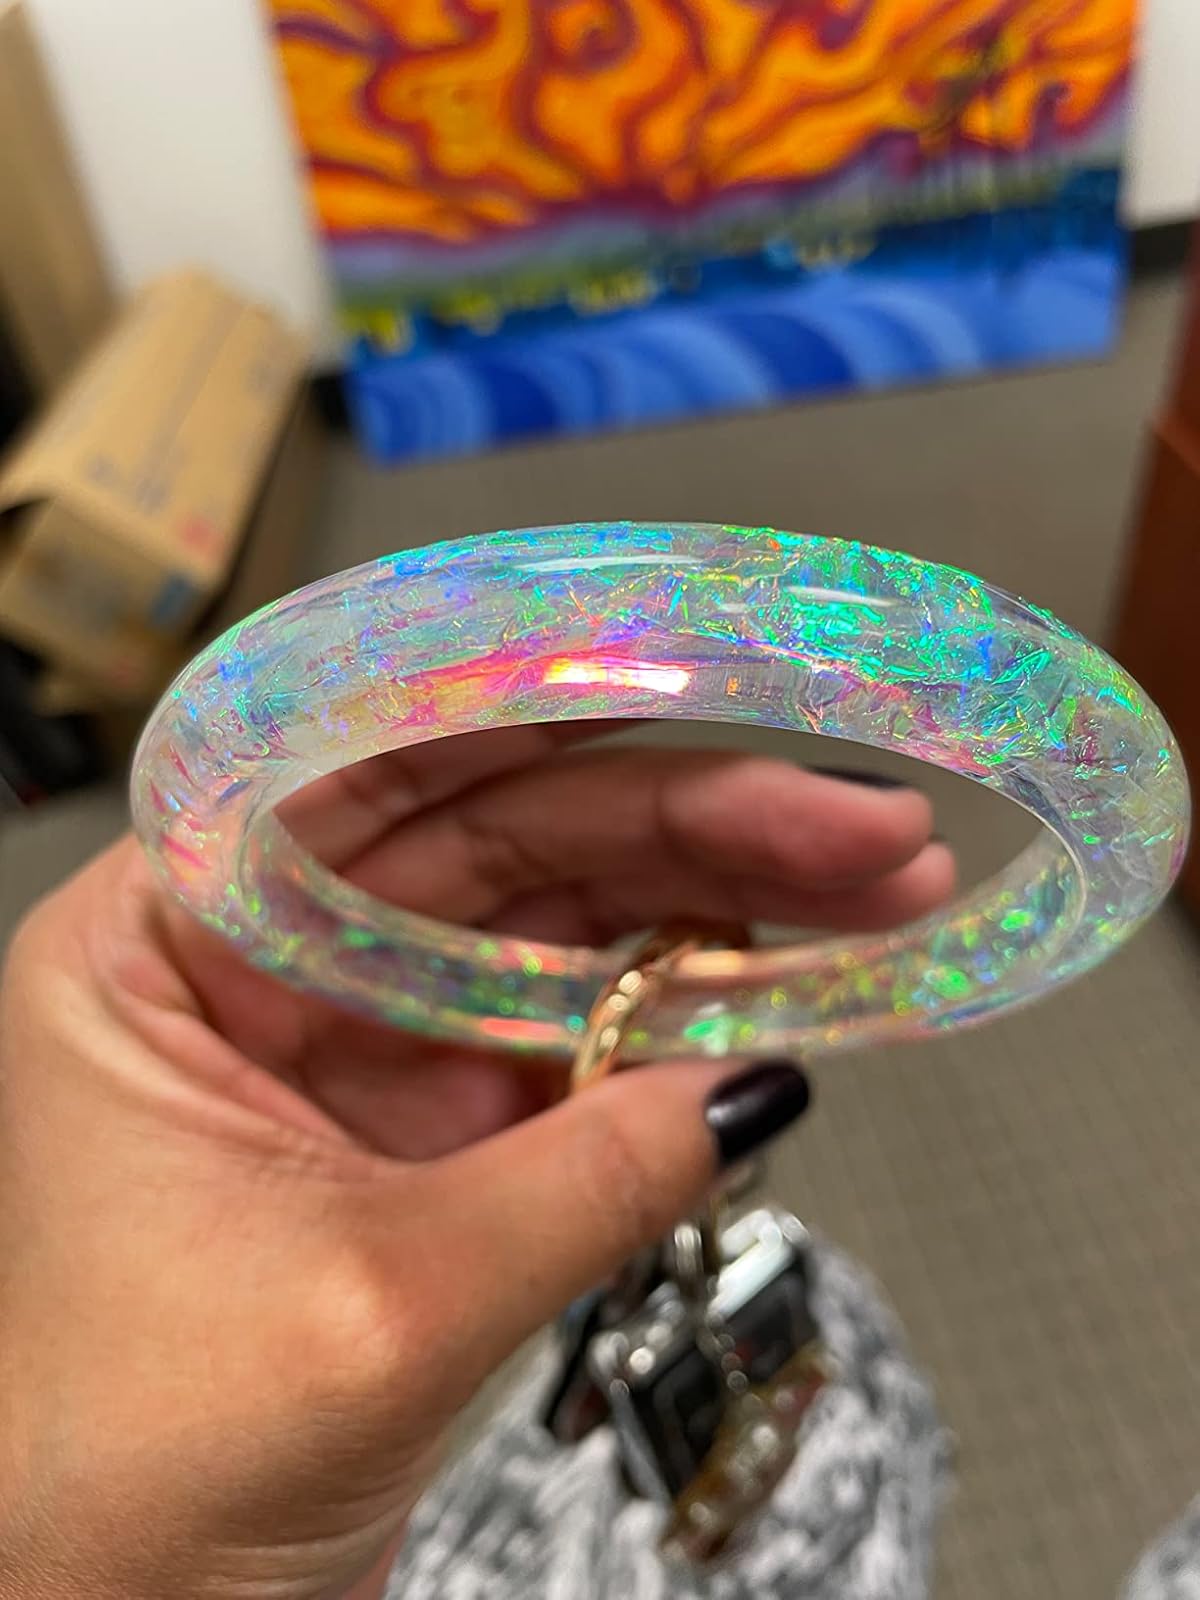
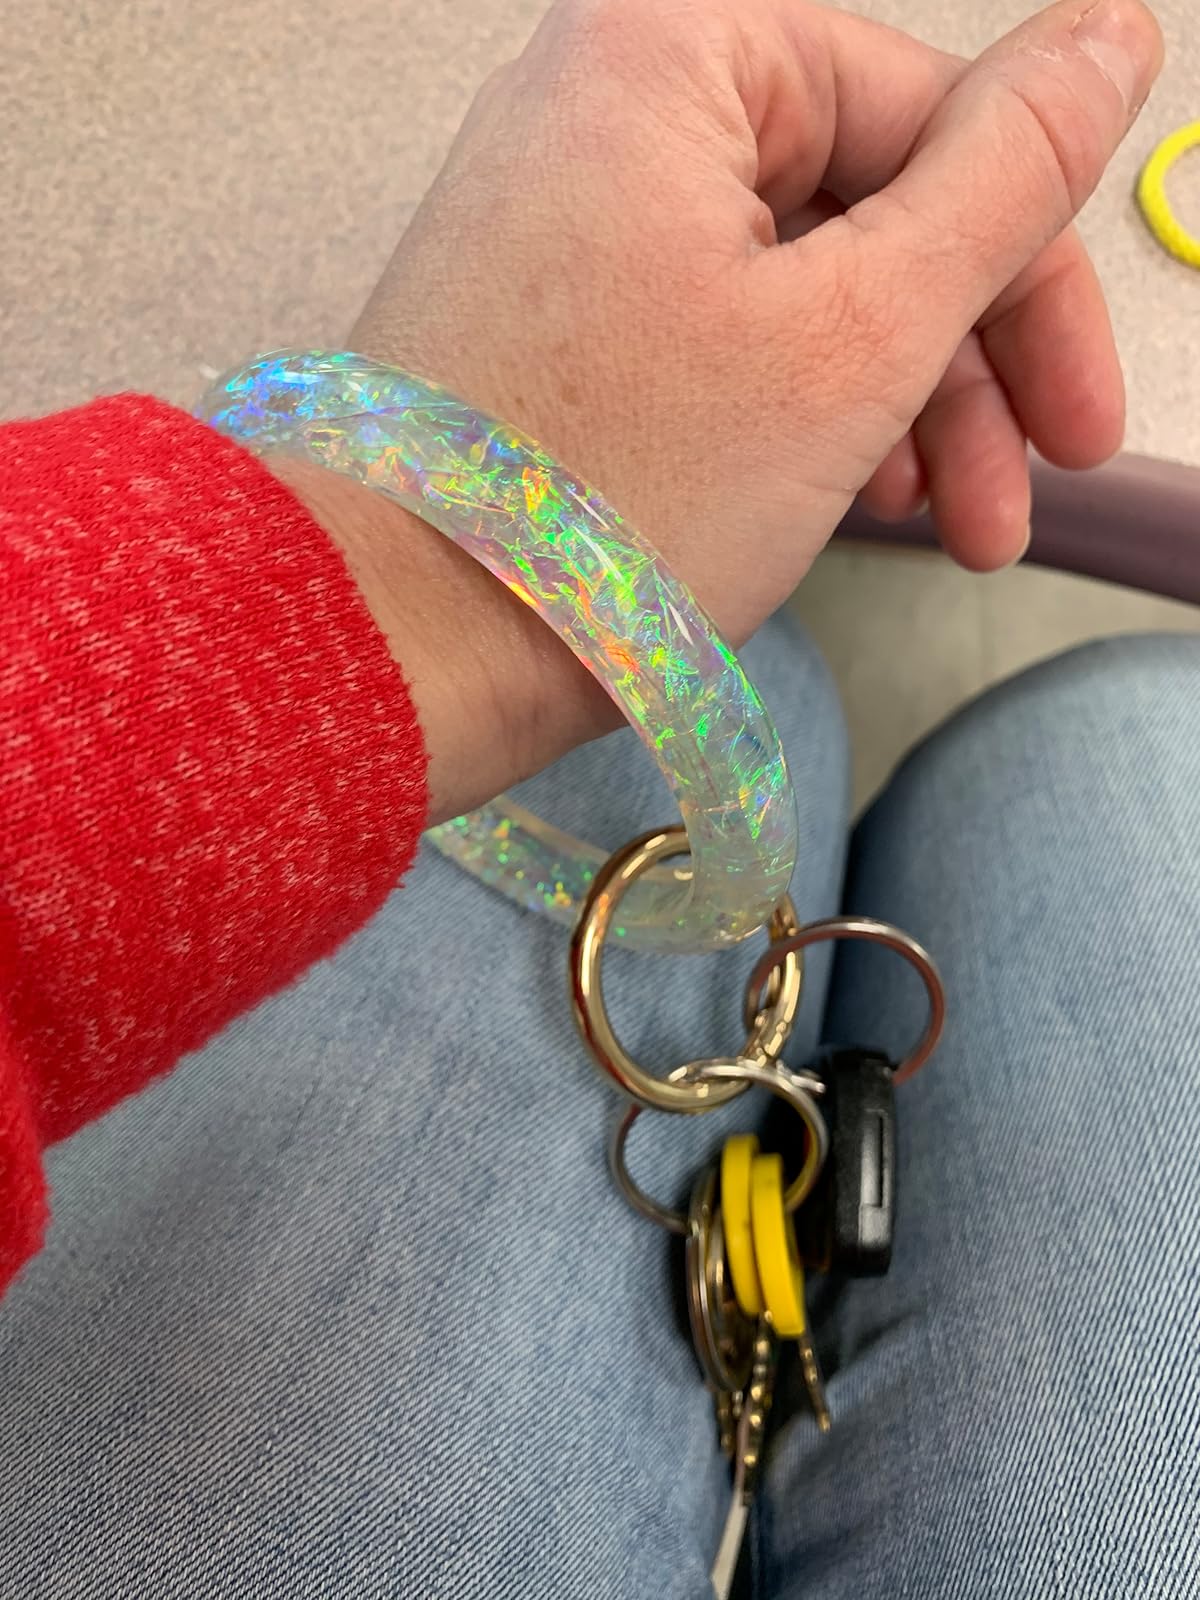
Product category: accessories_keychain
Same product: yes